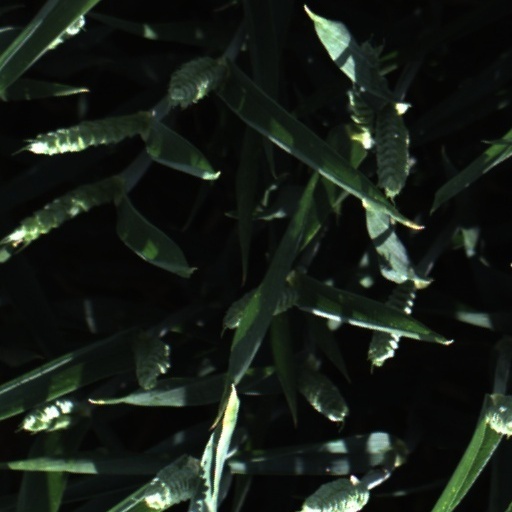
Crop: wheat